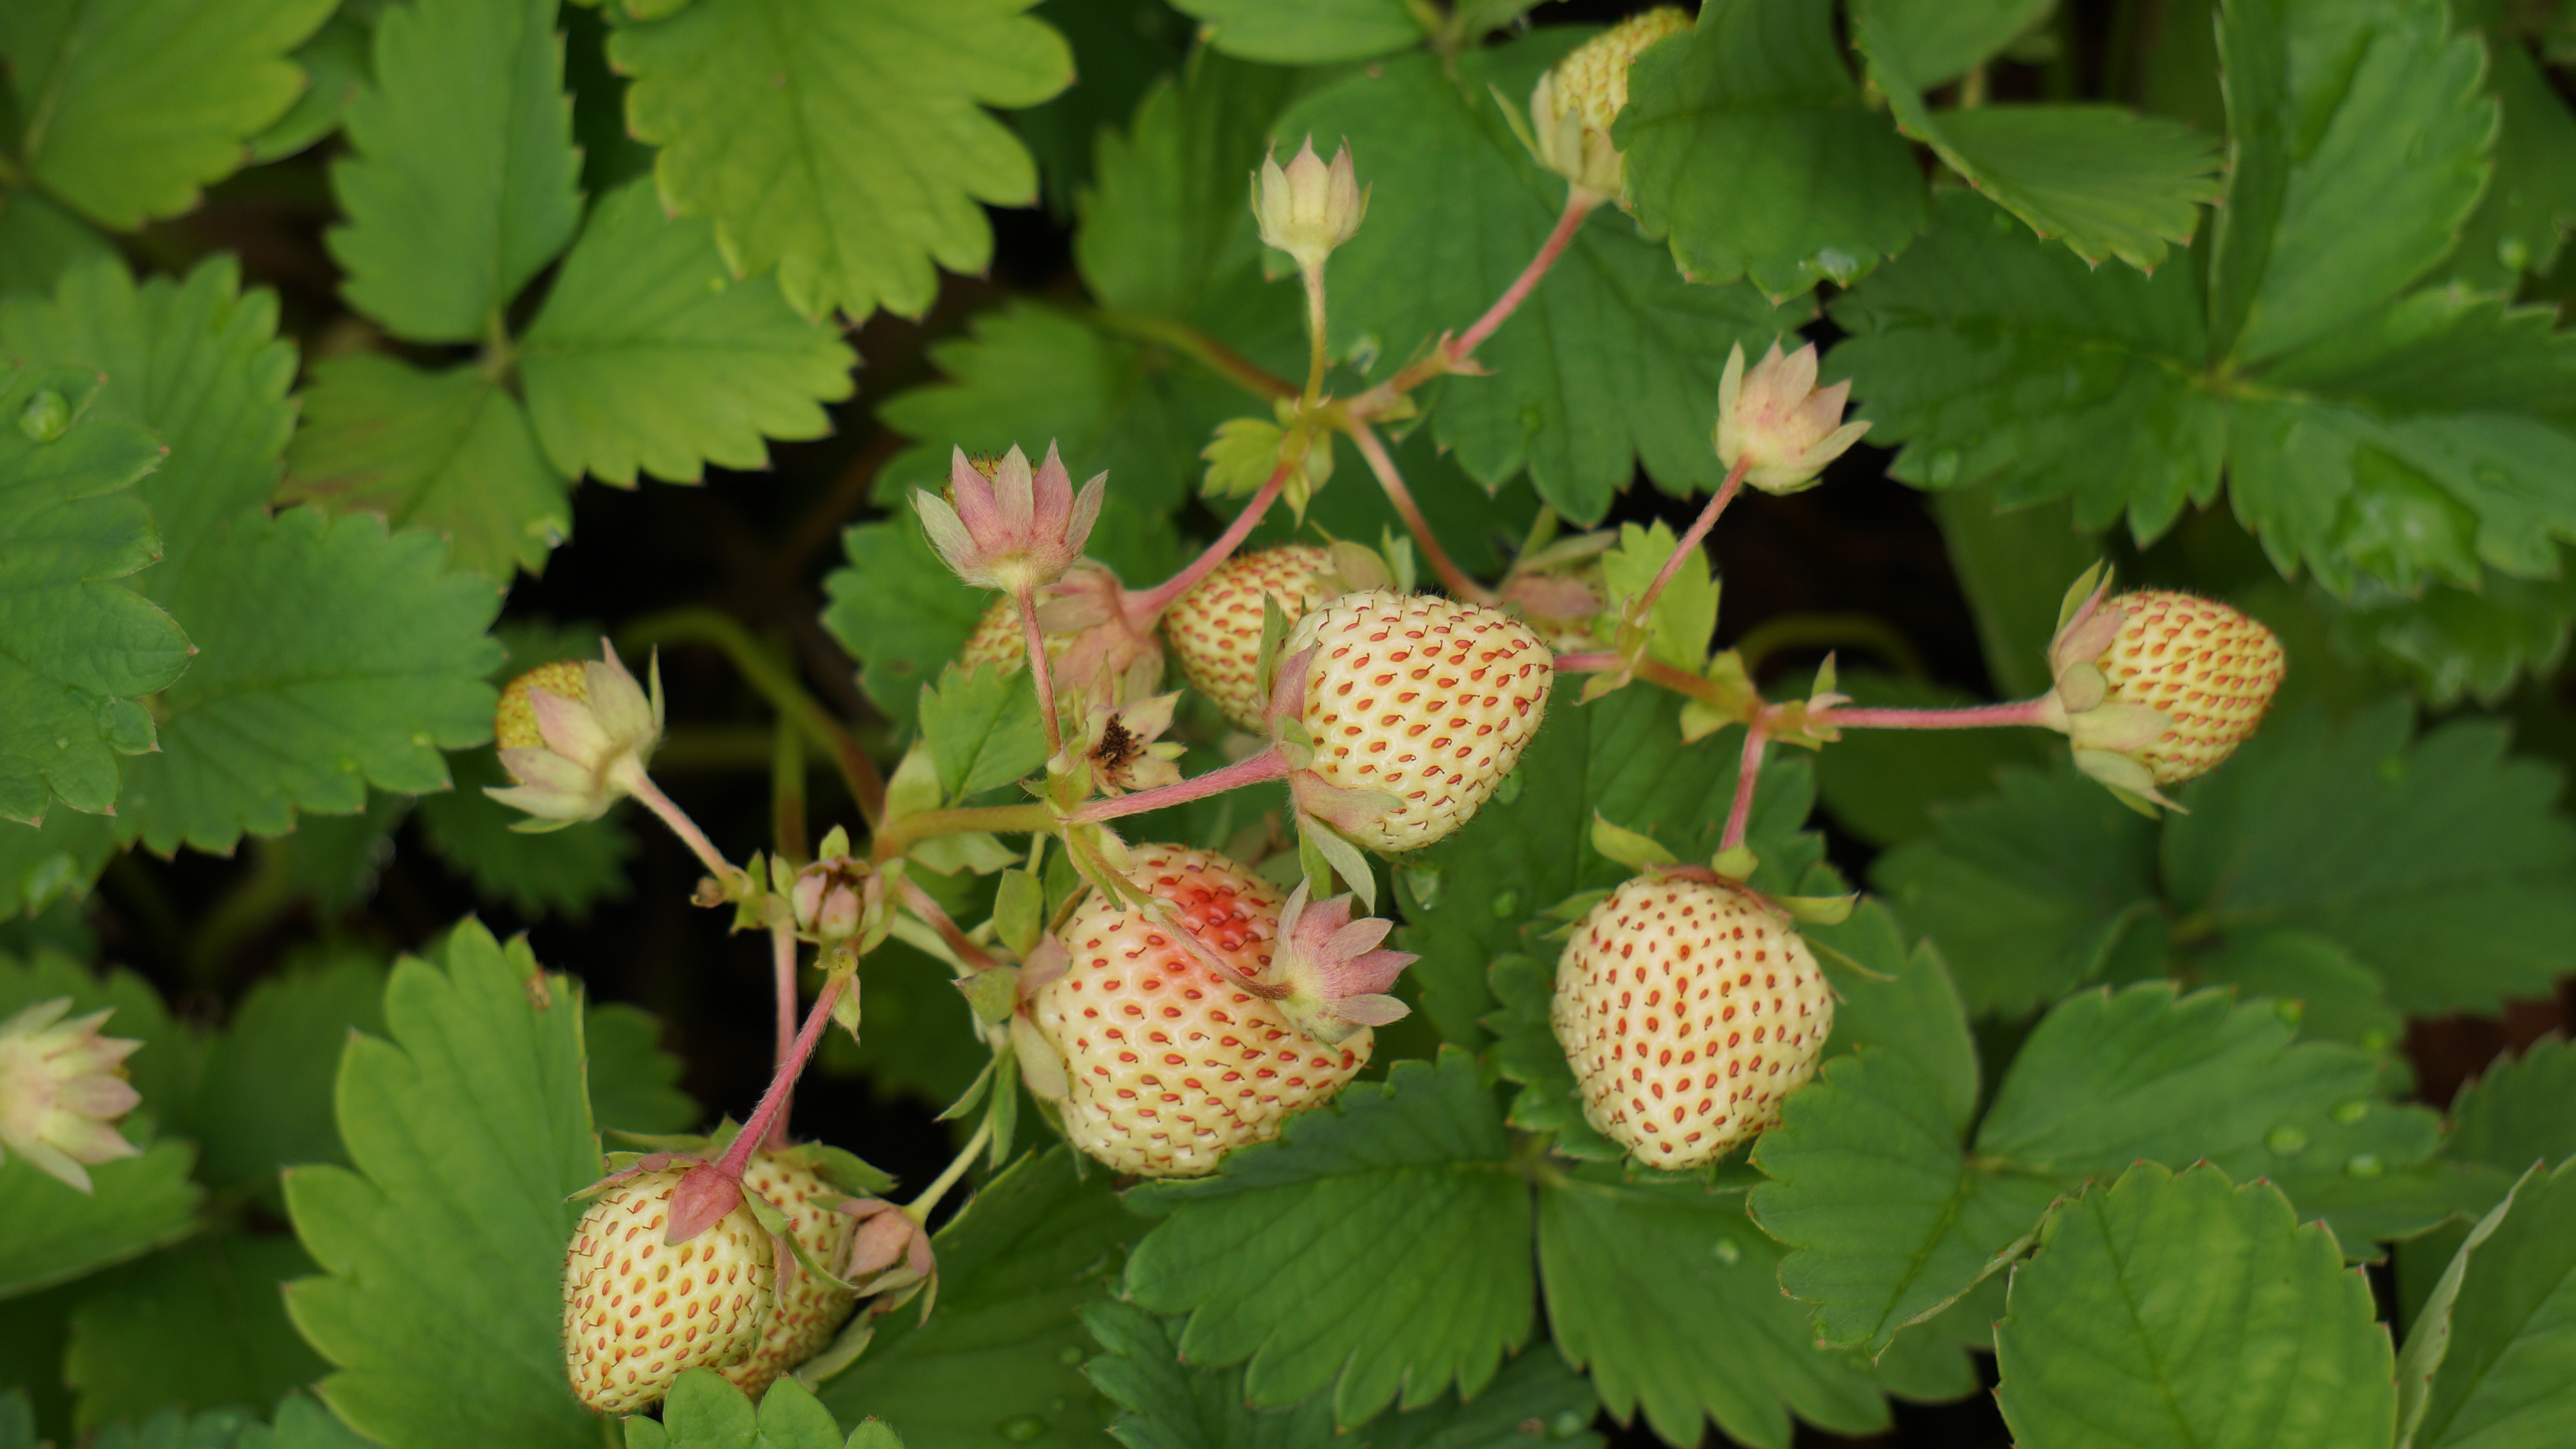
plant, fruit, berry, flower, food, produce, blackberry, strawberry, shrub, raw, bramble, strawberries, gooseberry, flowering plant, matures, land plant, dewberry, wine raspberry, thimbleberry, mock strawberry, blushes